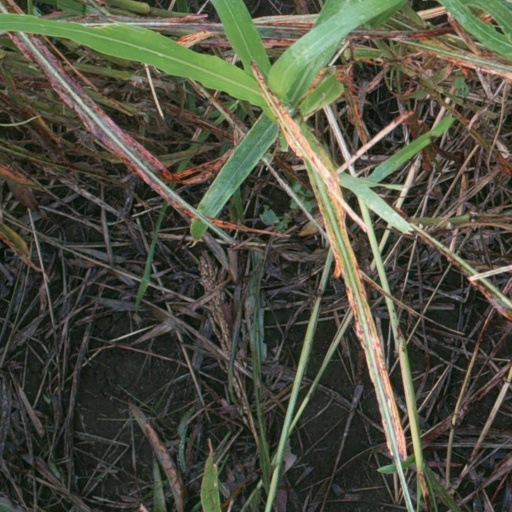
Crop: sorghum